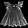
Label: Dress